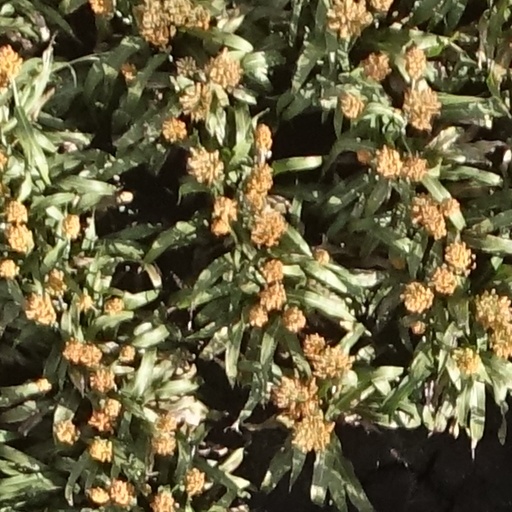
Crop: sorghum